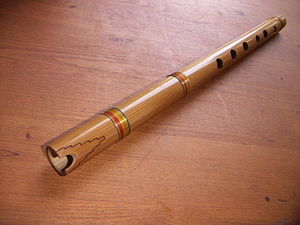
Perus kultur / Musik
Quena er et blæseinstrument benyttet af andiske musikere.
Perus kultur er formet af forholdene mellem spanske og indfødte kulturer. Den etniske variatet i Peru tilladte diverse traditioner og skikke at eksistere sammen. Peru har gennemgået adskillige intellektuelle stadier – fra kolonial tid til europæisk romantik efter uafhængigheden. Det tidlige 20. århundrede bragte "indigenismo", udtrykkede viden om den indfødte kultur. Siden 2. verdenskrig har peruvianske forfattere og kunstnere som César Vallejo og José María Arguedas i intelektuelle og kunstneriske bevægelser. Maden er blevet påvirket af afrikansk, arabisk, italiensk, kinesisk og japansk madlavning. Den peruvianske musik har haft indflydelse fra andiske, spanske og afrikanske rødder.